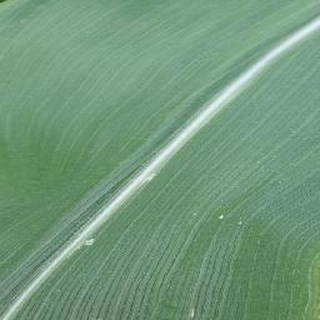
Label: healthy_corn